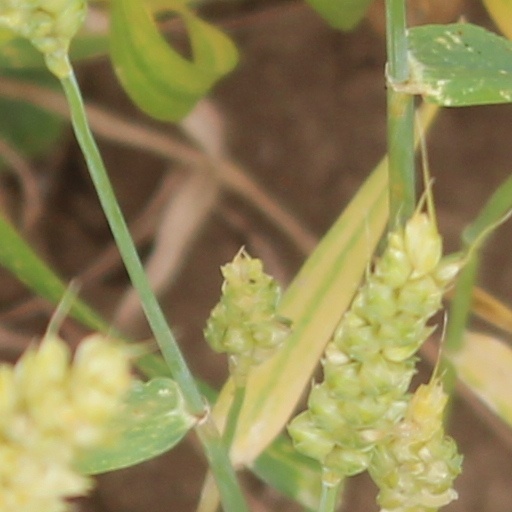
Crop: wheat